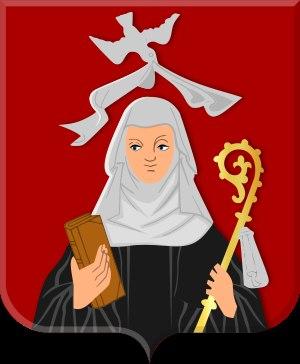
Aldegonde de Maubeuge ou Sainte Aldegonde, née à Cousolre vers 630 et morte en 684 dans le cloître mixte de Maubeuge qu'elle fonda au bord de la Sambre.
L'abbaye de Maubeuge est une abbaye de chanoinesses fondée en 661 et située dans la commune de Maubeuge dans le département du Nord.
En 661, Sainte Aldegonde fonda le cloître mixte de l'Abbaye de Maubeuge, dont elle devint la première abbesse. L'abbaye devient un couvent en 1791.